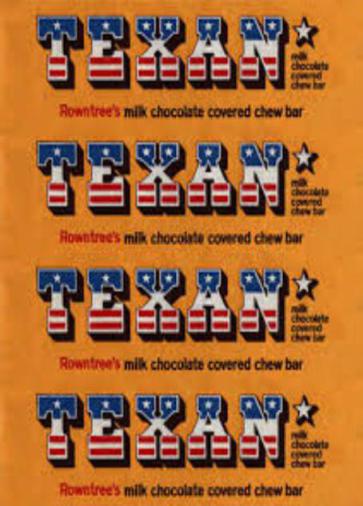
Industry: Food